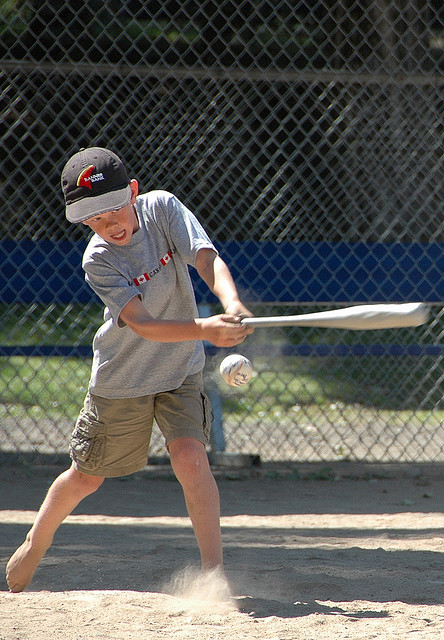
một cậu bé đang nhón chân lên để đánh quả bóng chày